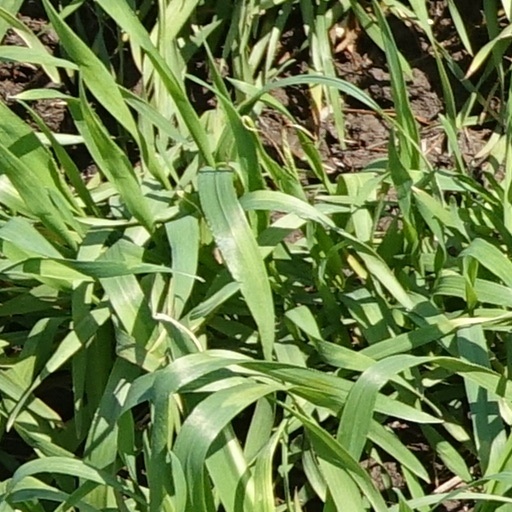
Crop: wheat